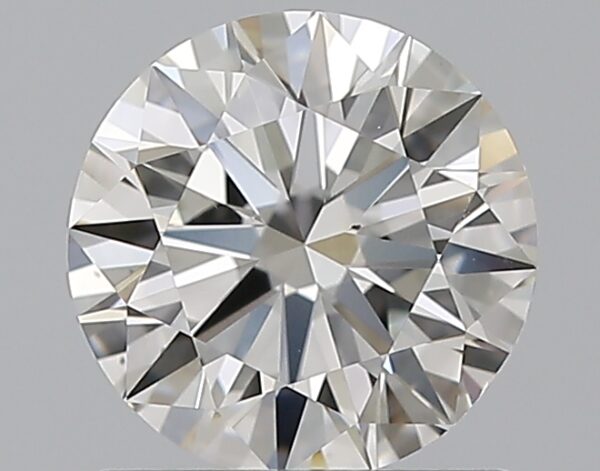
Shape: round
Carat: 0.9
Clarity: VS2
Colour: F
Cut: EX
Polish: EX
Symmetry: EX
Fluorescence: N
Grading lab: GIA
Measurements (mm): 6.15 x 6.2 x 3.79